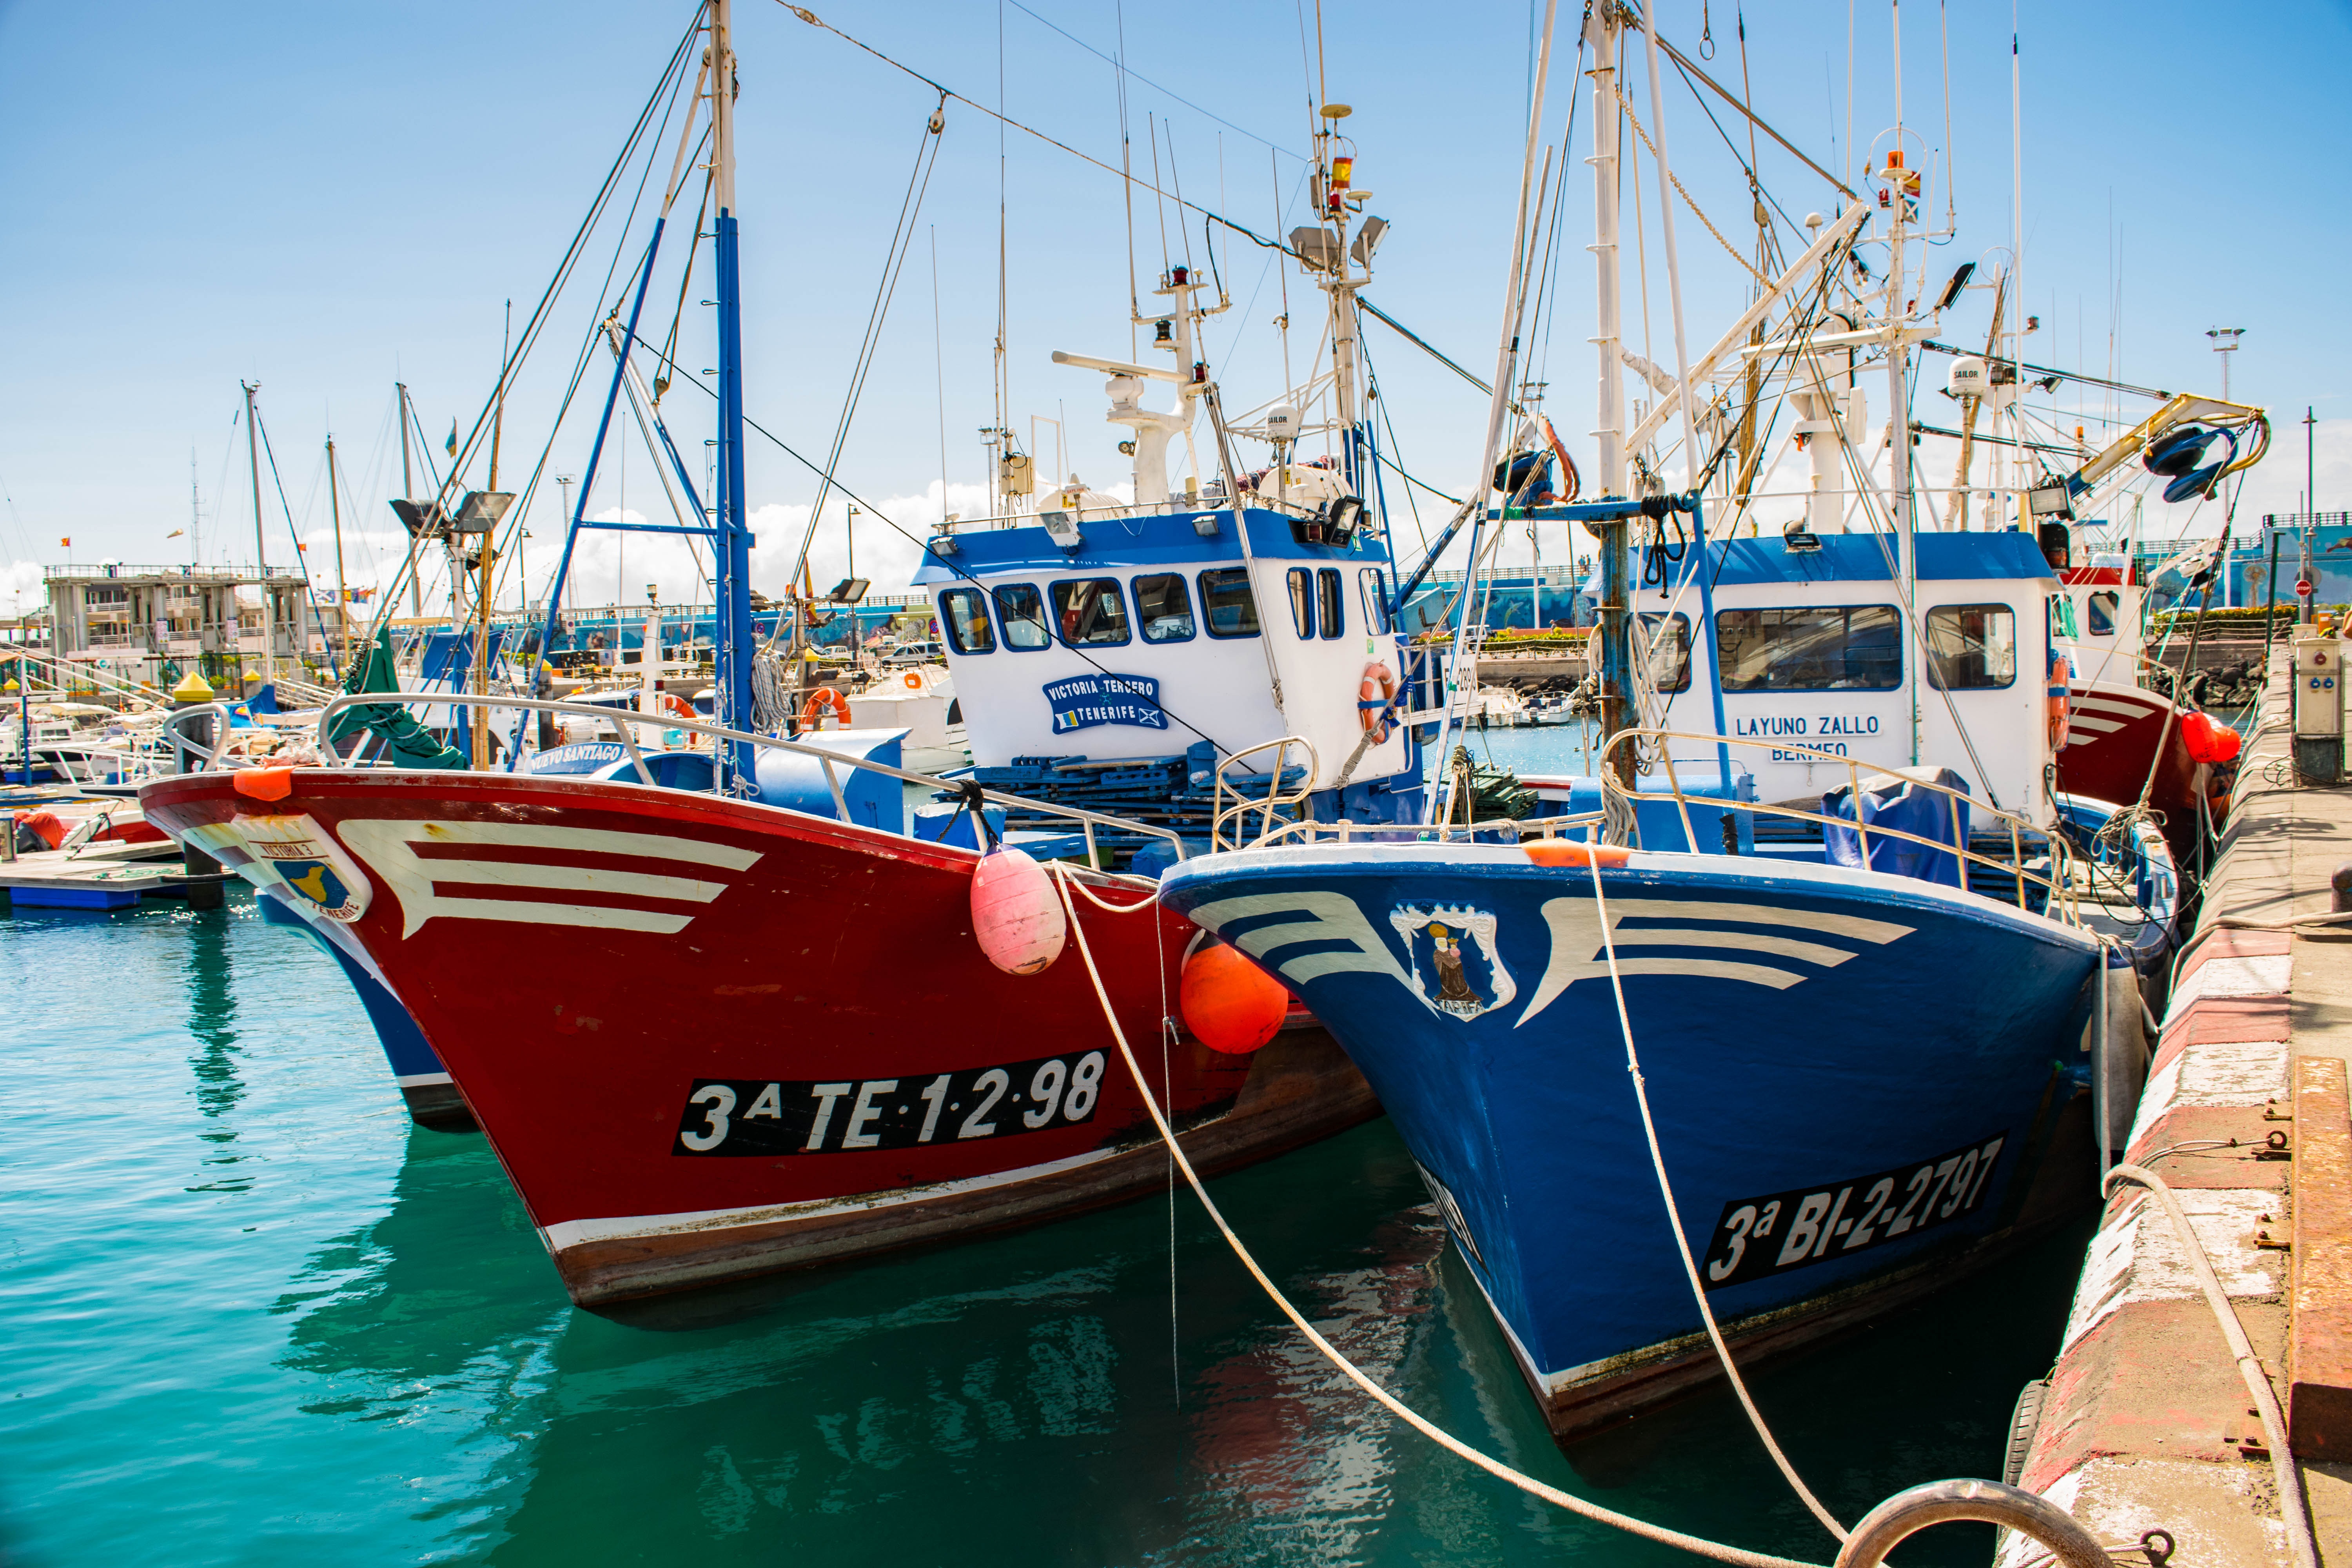
sea, boat, ship, vehicle, fishing, fisherman, mast, harbor, marina, port, fishing boat, nautical, commercial, watercraft, fishing vessel, fishing trawler